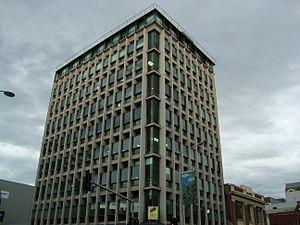
Peter Jamieson Beaven, né le 13 août 1925 à Christchurch et mort le 4 juin 2012 à Blenheim, est un architecte néo-zélandais.